EPOC (operating system)

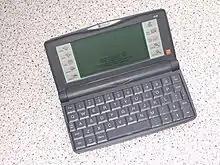
The Osaris PDA by Oregon Scientific ran version ER4 of the EPOC32 operating system.

Early iterations of the EPOC32 were codenamed "Protea". The first published version, called Release 1, appeared on the Psion Series 5 ROM v1.0 in June 1997. Release 2 was never published, but an updated ROM (version 1.1) for the Series 5 featured Release 3. The Series 5 used Psion's new user interface, Eikon.